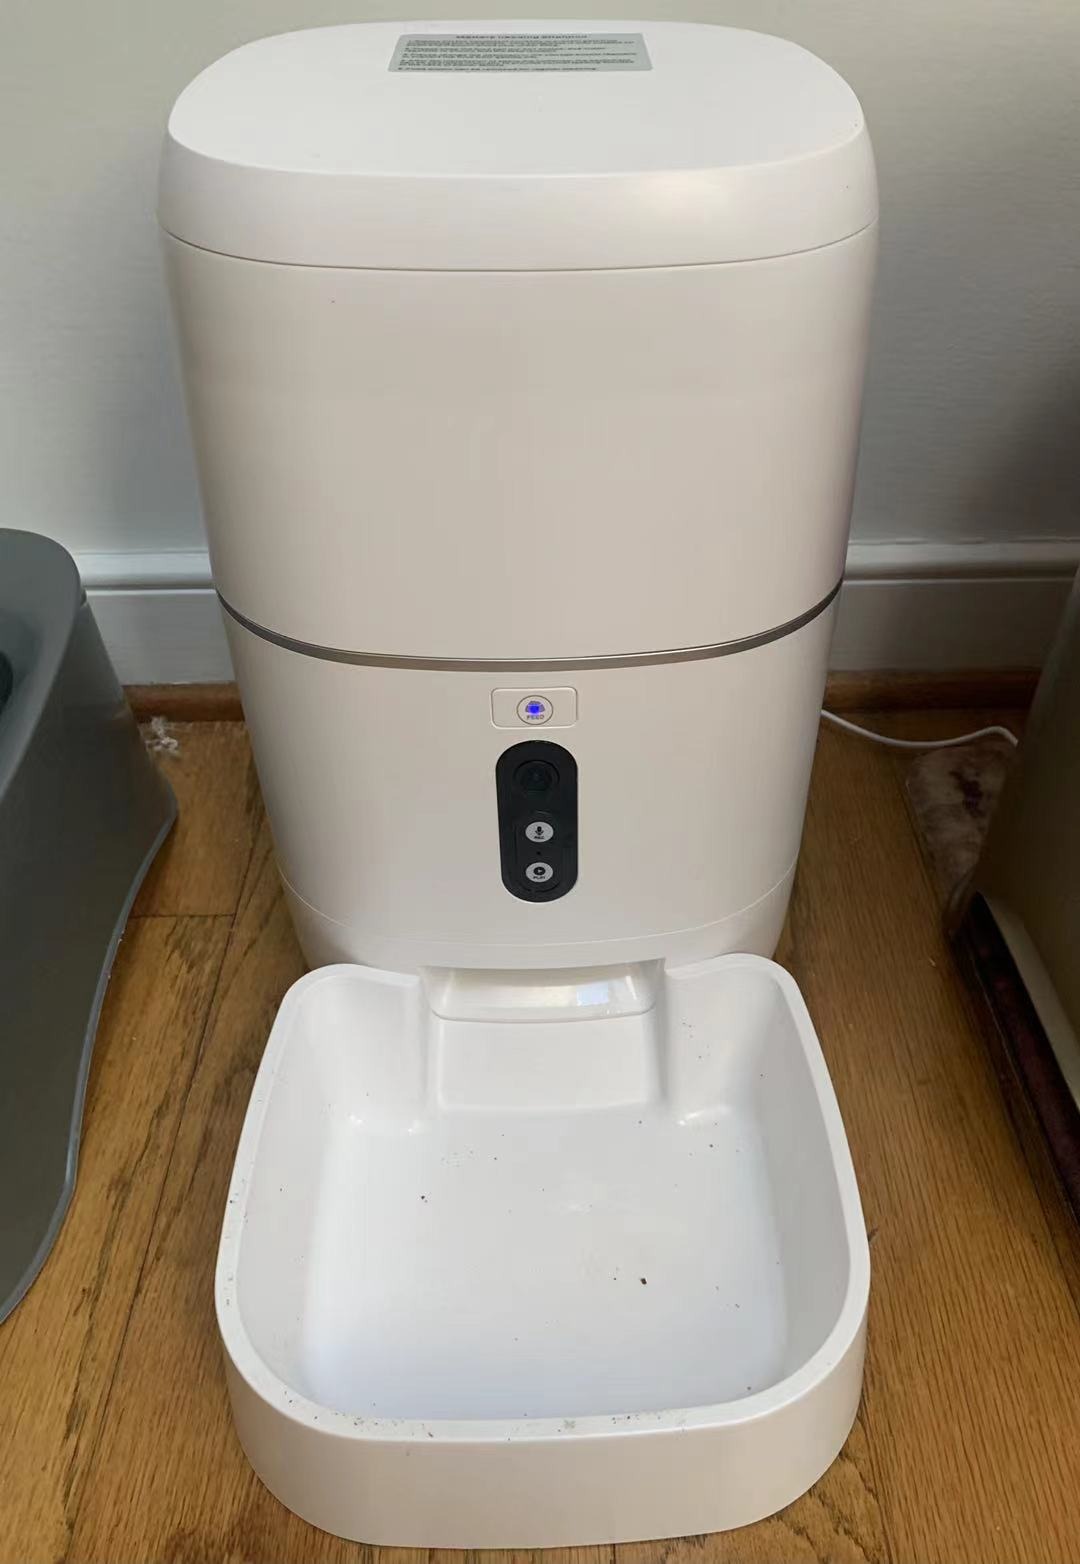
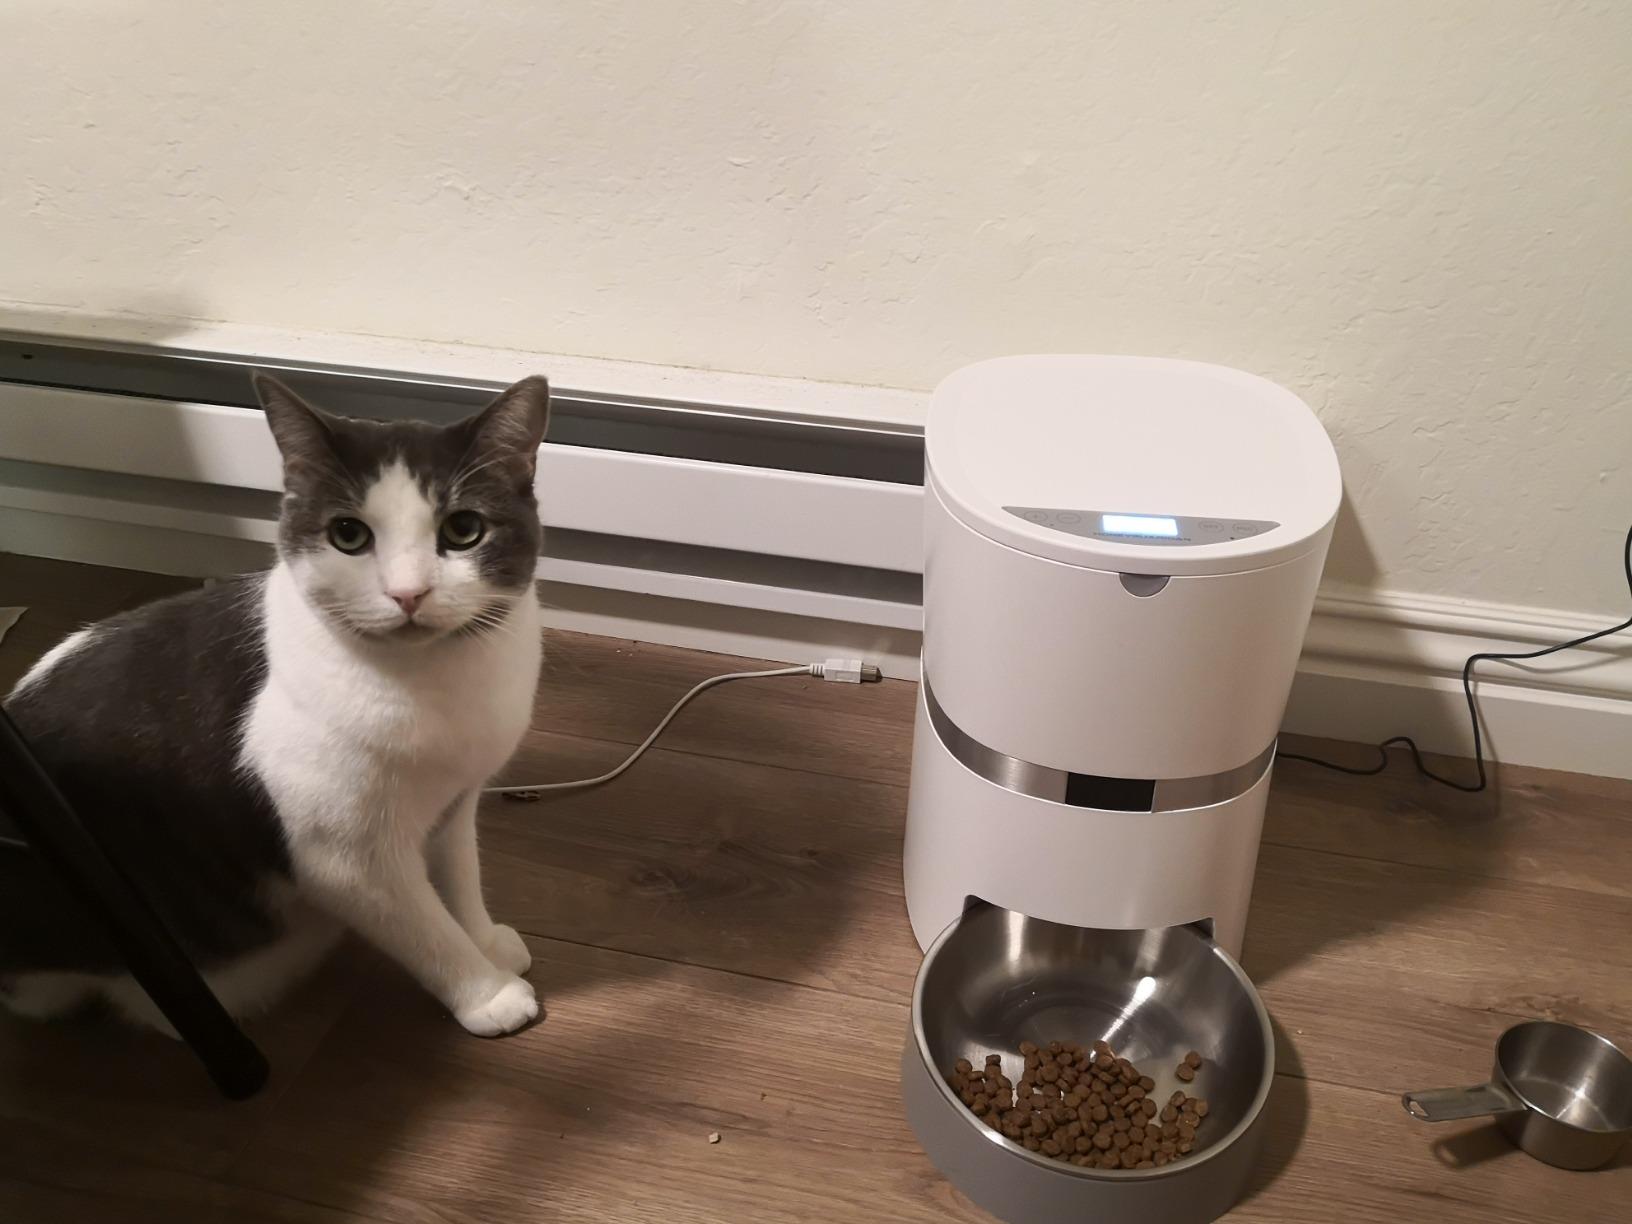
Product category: items_feeder
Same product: no